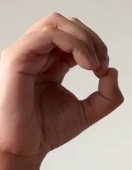
ASL sign: O